History of Ethiopia

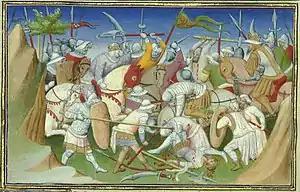
Anachronistic painting of the Sultan of Adal (right) and his troops battling Emperor Yagbe'u Seyon and his men

About 1000 (presumably c. 960, though the date is uncertain), a Jewish princess, Yodit (Judith) nicknamed "Gudit", conspired to murder all the members of the royal family and establish herself as monarch. According to legends, during the execution of the royals, an infant heir of the Axumite monarch was carted off by some faithful adherents and conveyed to Shewa, where his authority was acknowledged. Concurrently, Gudit reigned for forty years over the rest of the kingdom and transmitted the crown to her descendants. Though parts of this story were most likely made up by the Solomonic dynasty to legitimize its rule, it is known that a female ruler did conquer the country about this time.